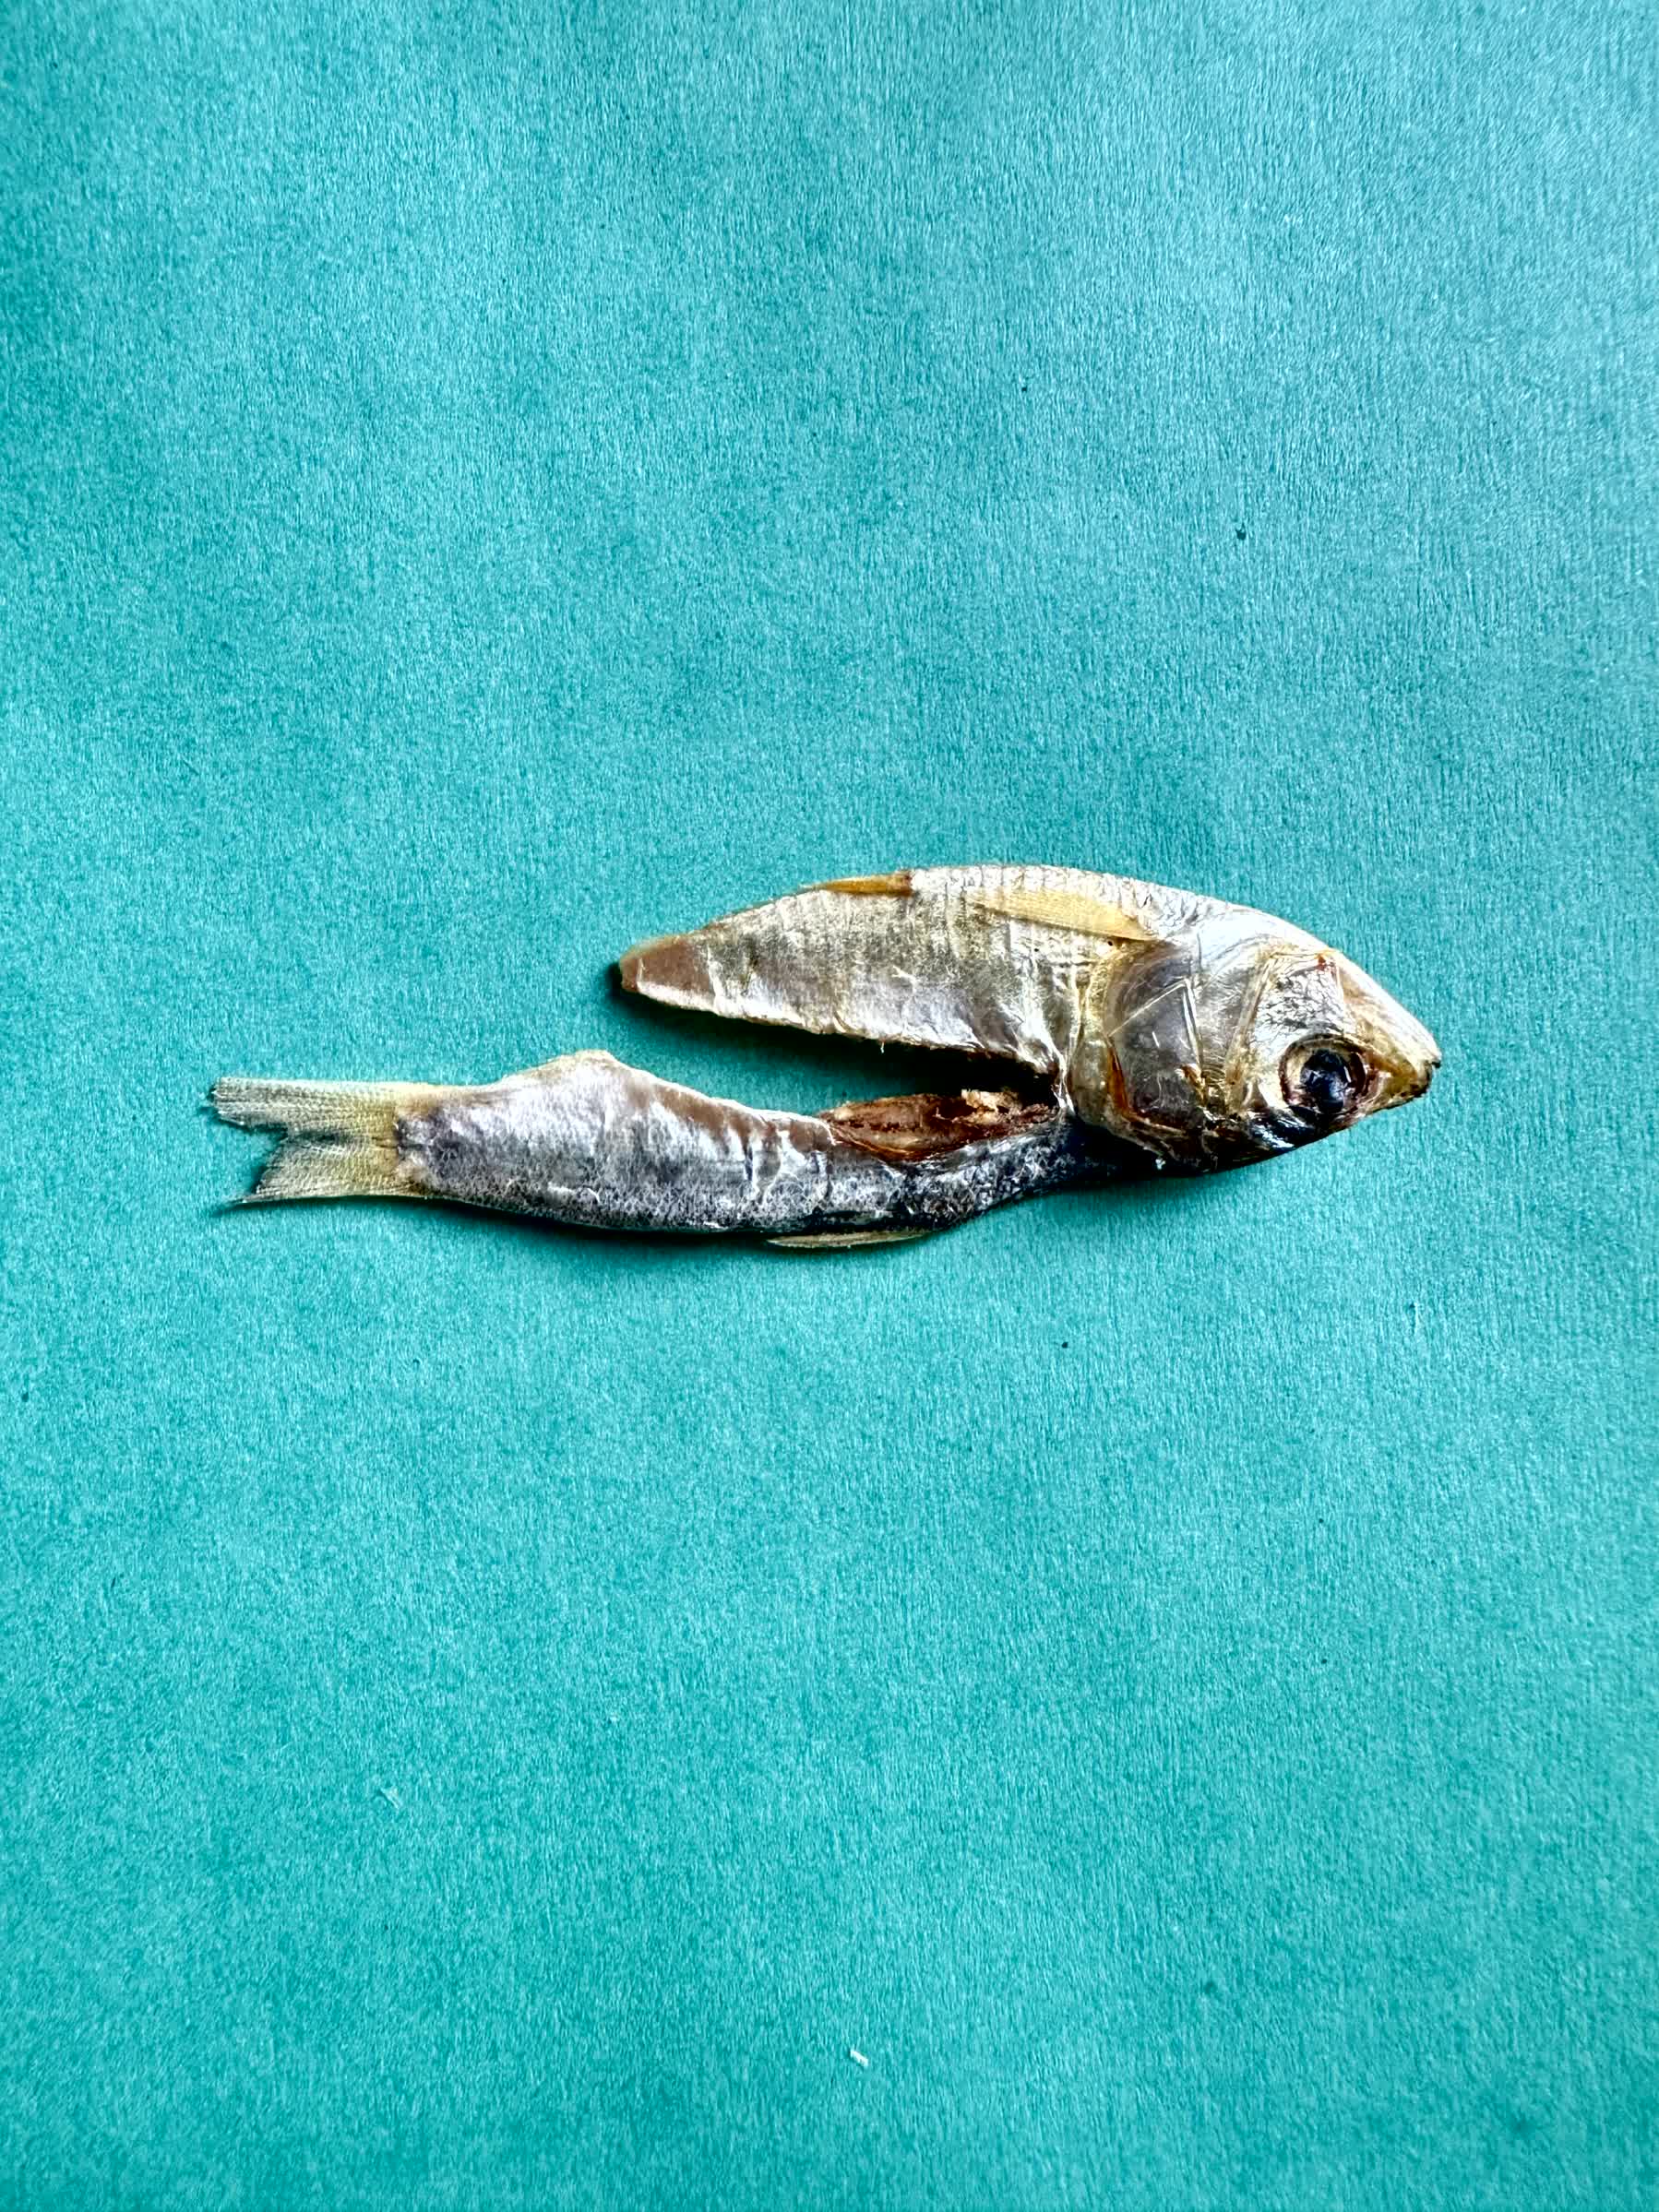
Species: Chapila